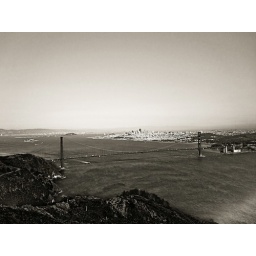
i went back in time and took this photo of golden gate bridge